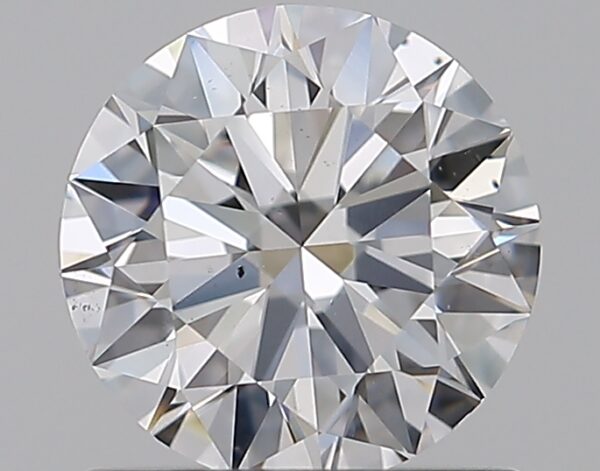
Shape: round
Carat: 1.01
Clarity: VS2
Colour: E
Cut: EX
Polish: EX
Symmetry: EX
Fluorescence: N
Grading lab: GIA
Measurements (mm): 6.4 x 6.44 x 3.92